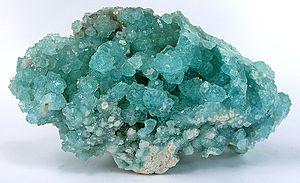
La boracite est un corps minéral cristallin, un heptaborate de magnésium chloré de formule Mg₃B₇O₁₃Cl. Ce minéral d'aspect vitreux, plus dur que le quartz, de densité très proche de 3, apparaît sous forme de cristaux pseudo-cubiques ou octaédriques, incolores, transparents, assez souvent maclés. La maille cristalline appartient au système orthorhombique. La couleur verte plus ou moins forte s'explique par la substitution d'ions ferreux Fe²⁺ à la place de Mg²⁺. Les cristaux offrent une double biréfraction ou biréfringence optique, typique du spath d'Islande. Les gros cristaux ont de fortes propriétés pyroélectriques et piézoélectriques.